Vladimir Jovanović (politician)

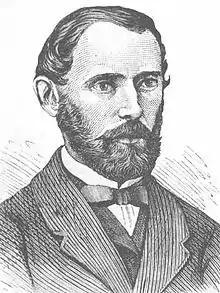

Vladimir Jovanović (28 September 1833 – 3 March 1922) was a Serbian political theorist, economist, politician, philosopher, political and literary writer and activist for the unification of all Serbian lands in the Balkans.